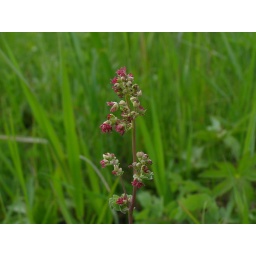
Shot June 13, 2009 in Hawkwood, Calgary, Canada. The plant is very narrow and the flowers are very small.